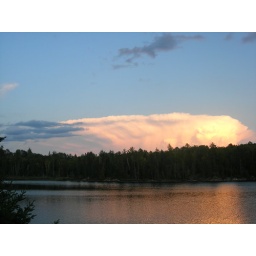
Storm clouds building above Heritage Lake. They went the other way. Heritage Lake. Sept 27, 2008.